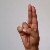
The image shows a hand gesture representing the letter 'U' in Indian Sign Language.